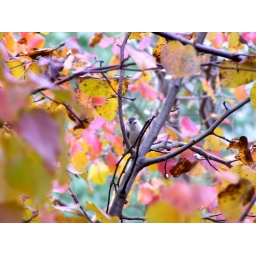
nutty in colorful fall tree